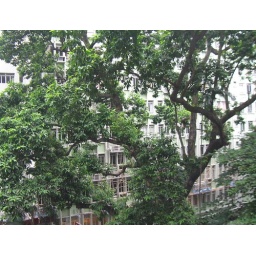
tree in front of house